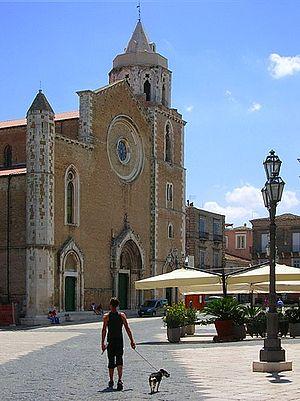
Le diocèse de Lucera-Troia est un diocèse dans le sud de l'Italie avec siège à Lucera. Le diocèse est héritier de plusieurs anciens diocèses: le diocèse de Troia, le diocèse de Farentino, le diocèse de Tortiboli et le diocèse de Montecorvino.
Lucera est une commune d'environ 32 500 habitants, de la province de Foggia dans les Pouilles. Située à la confluence des vallées et des cloches du Molise à Tavoliere delle Puglie, Lucera fut la capitale de Capitanata de 1579 à 1806. Depuis 1935 il a reçu le titre de ville.
La liste suivante recense les cathédrales en Italie.
La cathédrale de Lucera est une église catholique romaine de Lucera, en Italie. Il s'agit de la cathédrale du diocèse de Lucera-Troia.